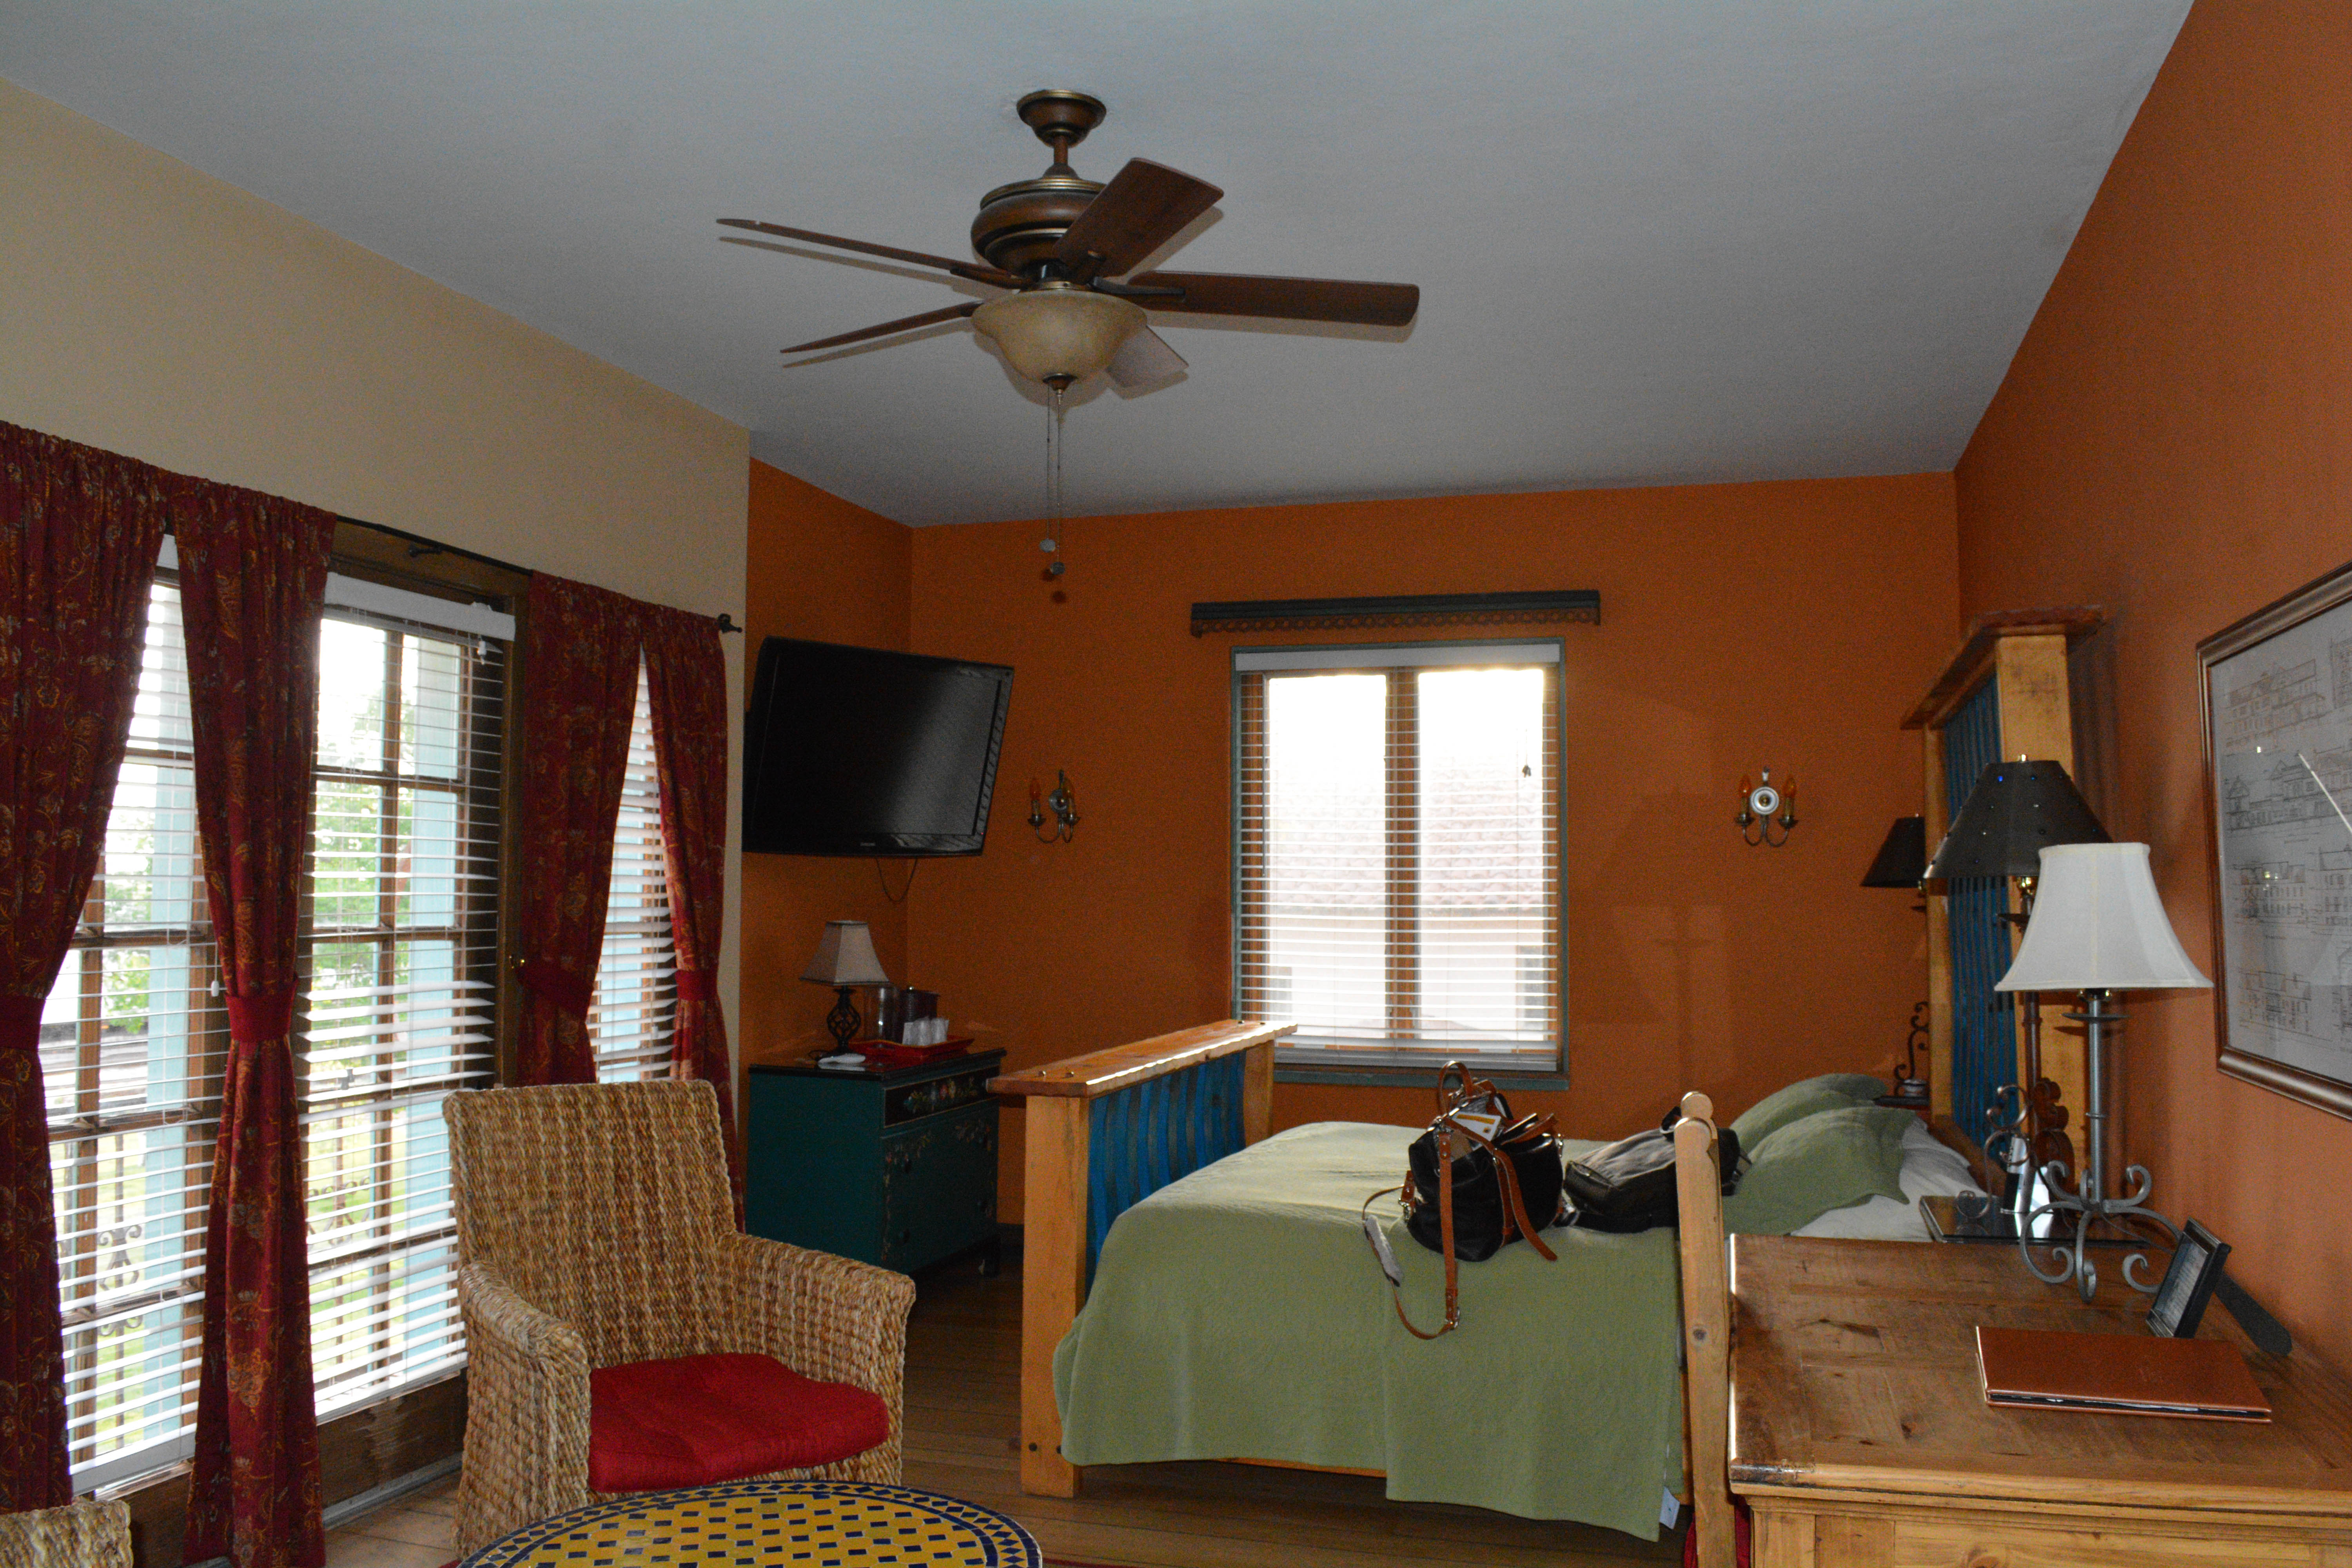
villa, house, home, cottage, property, living room, room, apartment, interior design, farmhouse, estate, real estate